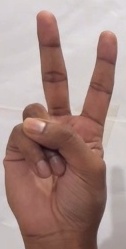
ASL sign: V